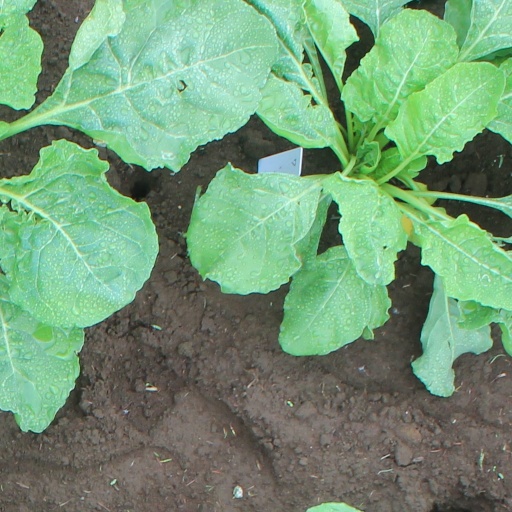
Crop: sugar beet